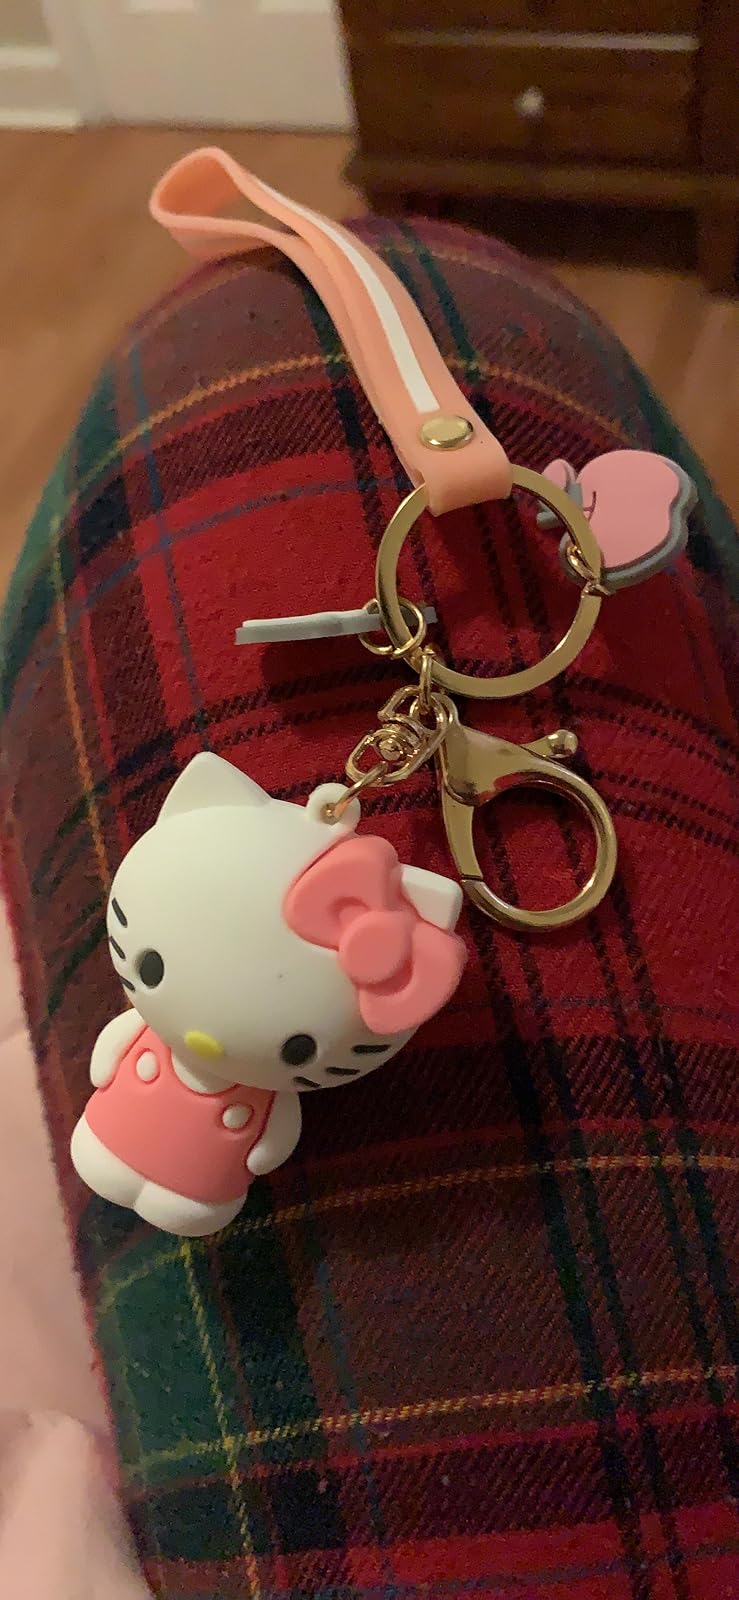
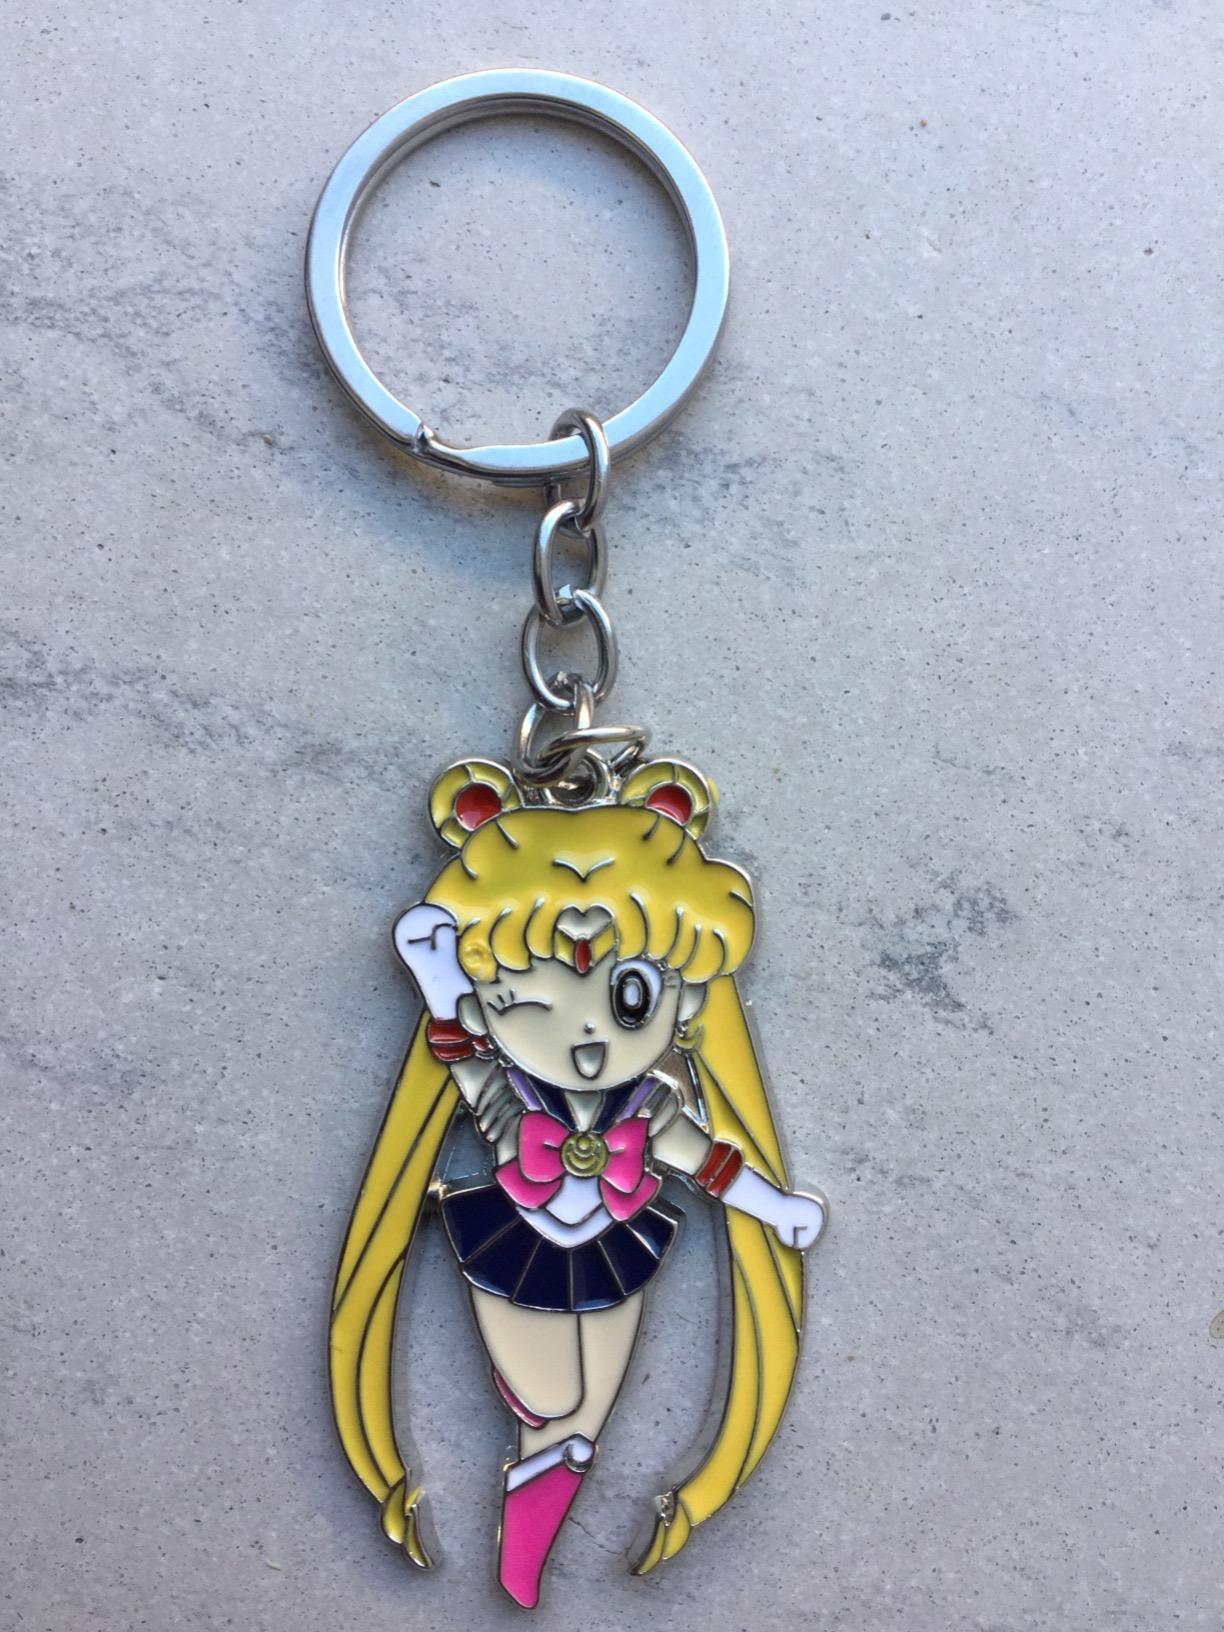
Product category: accessories_keychain
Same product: no